Osmo Orkomies

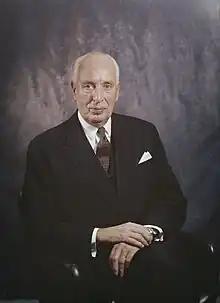
Osmo Orkomies in 1982.

Osmo Lennart Orkomies (8 October 1912 in Juankoski – 12 May 1996) was a Finnish diplomat, educated lawyer. He was an Envoy in Germany from 1950 to 1952. He was appointed head of the division for political affairs at the Ministry for Foreign Affairs in January 1959. He was then Ambassador to Bern in 1959–1962 and Cairo from 1962 to 1966. He was an ambassador in Warsaw 1967–1972, Algiers and Tunis 1975–1979.